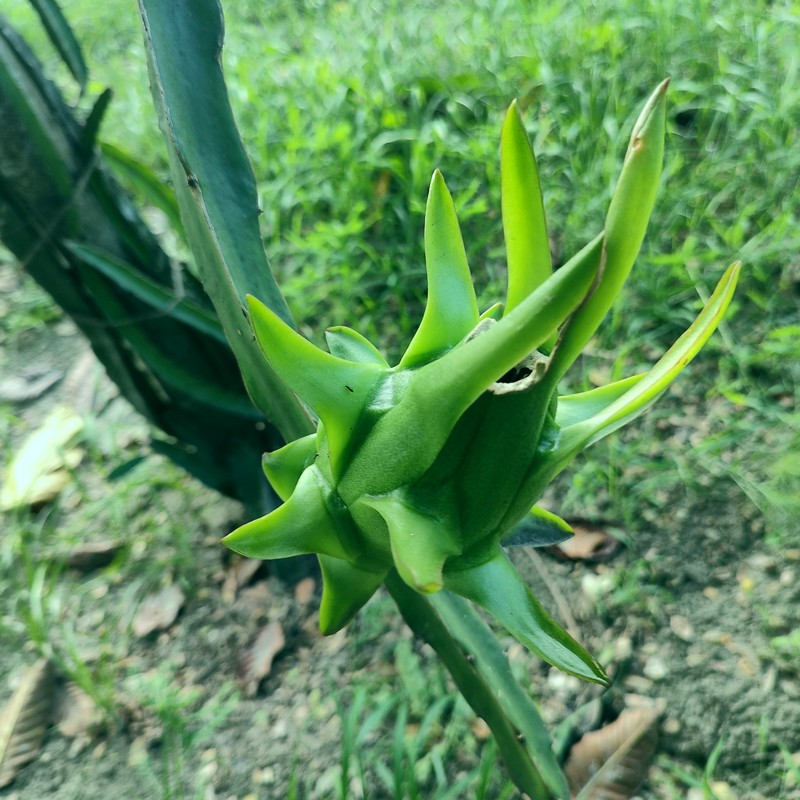
Label: Immature Dragon Fruit